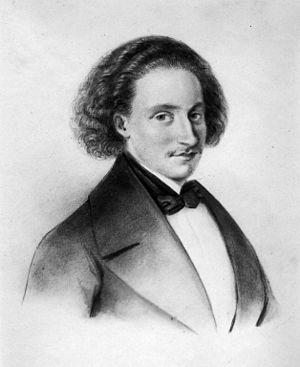
Thomas Dyke Acland Tellefsen ou Thomas Tellefsen, né à Trondheim le 26 novembre 1823, et mort à Paris le 6 octobre 1874, est un compositeur et pianiste norvégien.